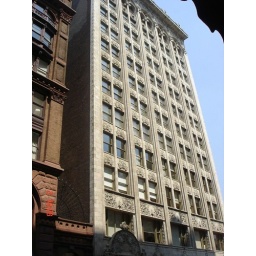
Great building at the end of the street where we stayed in Noho